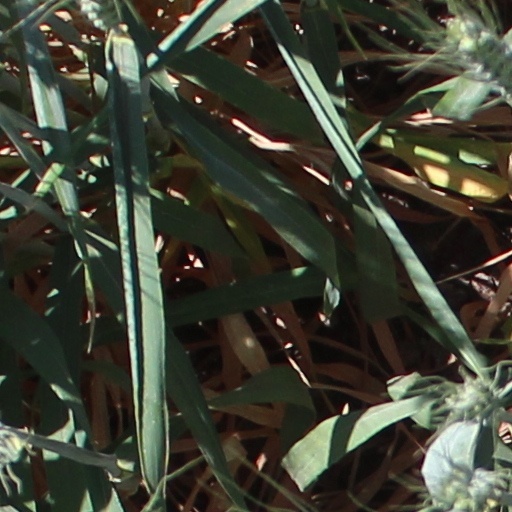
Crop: wheat